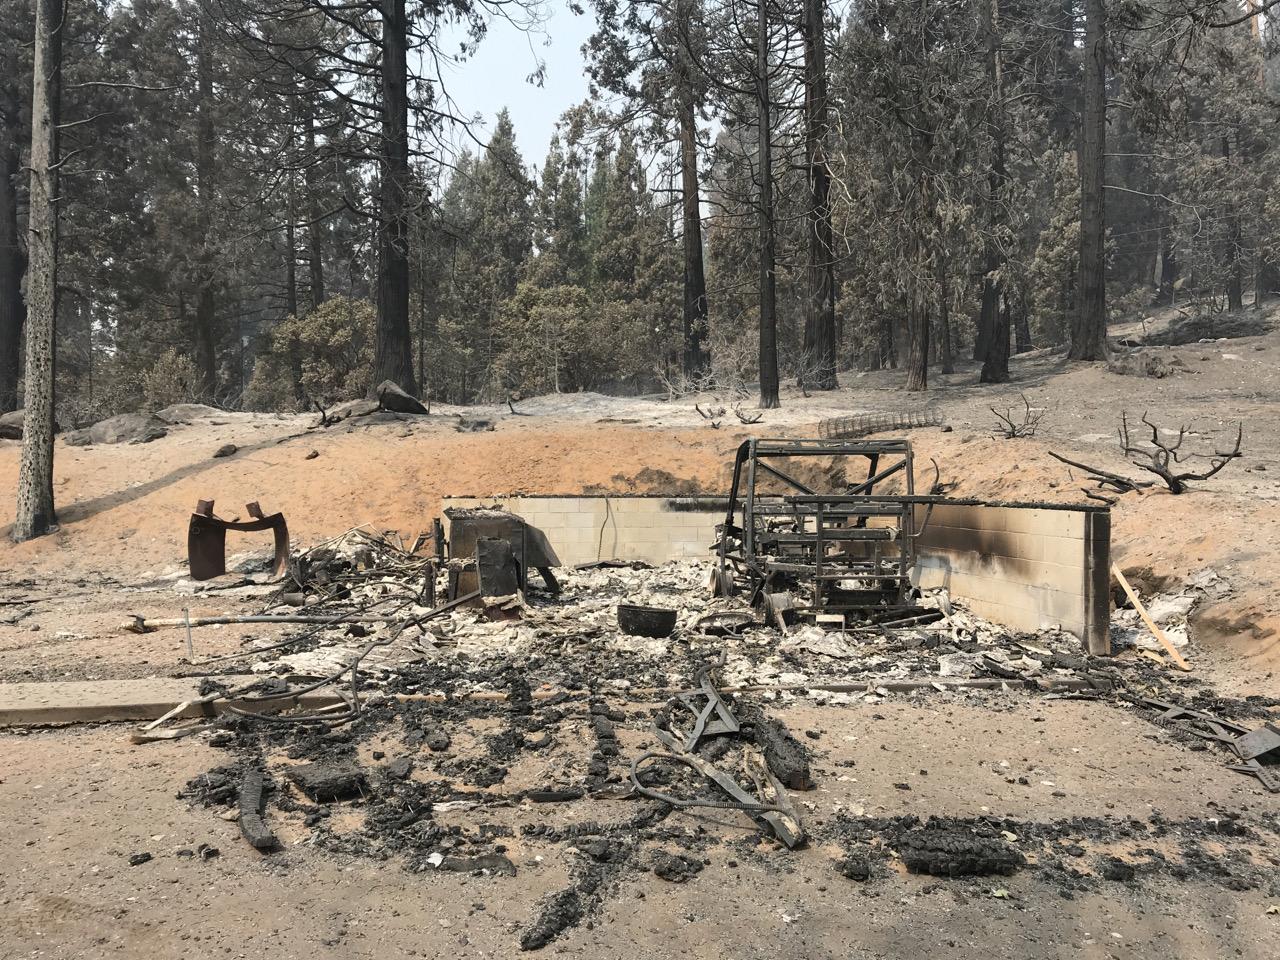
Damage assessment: destroyed